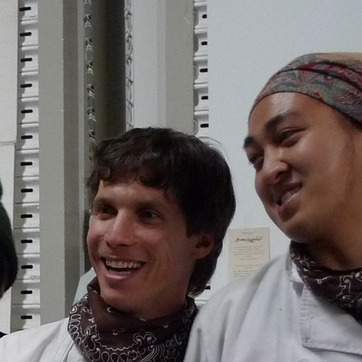
Material: hair